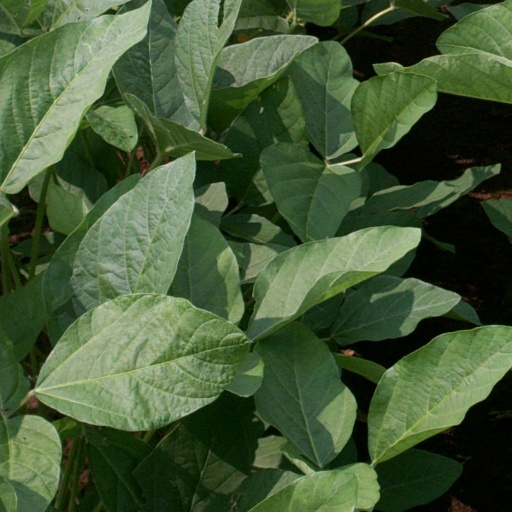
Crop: soybean